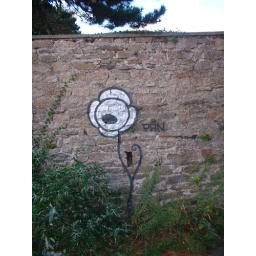
a flower in brest street